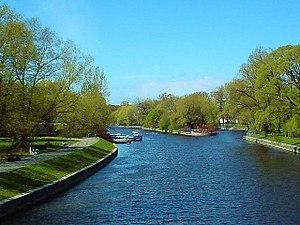
La Krestovka est un cours d'eau à Saint-Pétersbourg reliant les Petite et Moyenne Nevka. Elle sépare les îles Krestovski et Kamenny.